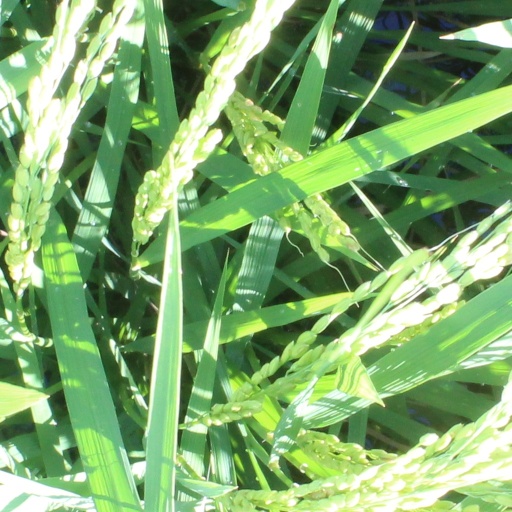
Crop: rice